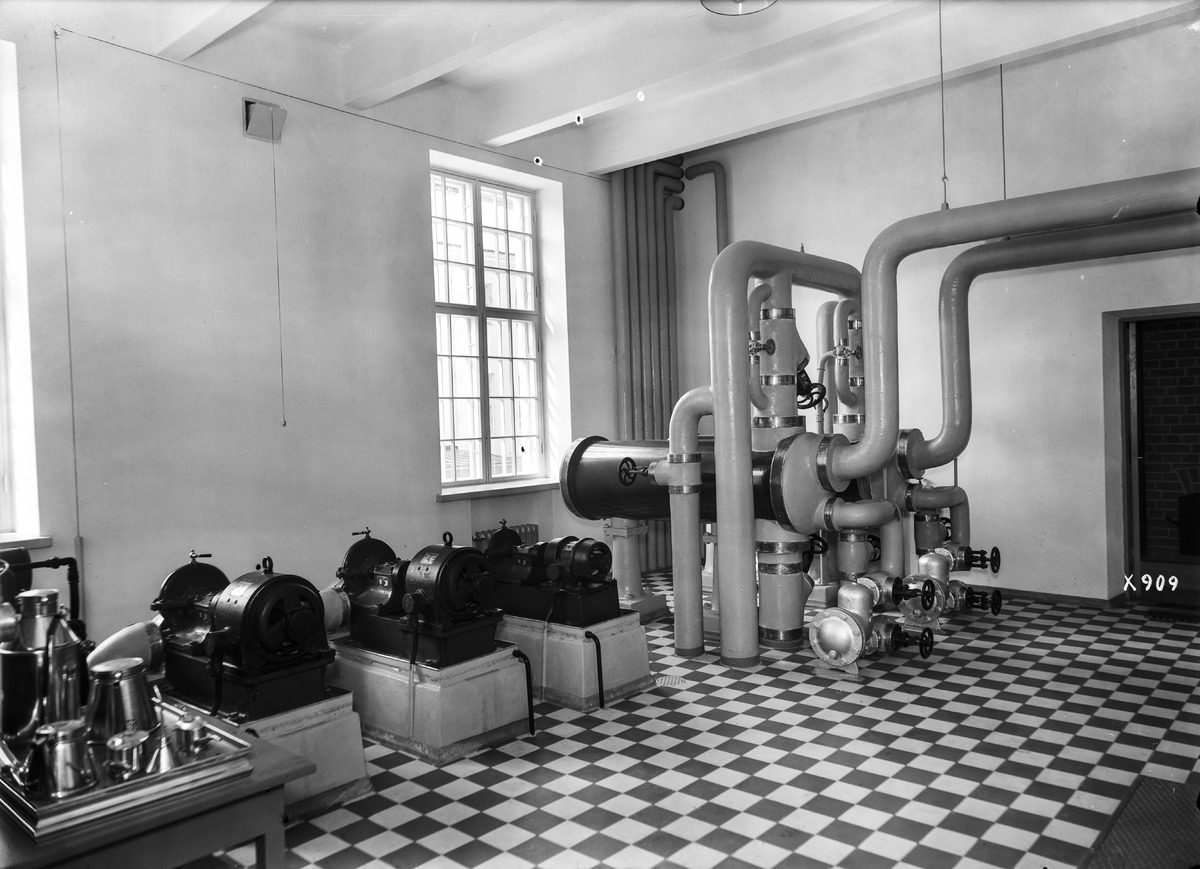
Oulun seudun piirimielisairaalan lämpökeskus
The heating plant of Oulu district mental hospital
sisällön kuvaus: Oulun seudun piirimielisairaalan lämpökeskuksen laitteistoa 4.9.1937. content description: Equipment of the heating plant of Oulu district mental hospital on September 4, 1937.
Vuosi: 1937
Paikka: Suomi, Oulu, Suomi, Pohjois-Pohjanmaa, Oulu
Aiheet: Oulun seudun piirimielisairaala; sisäkuva; koneet; laitteet; lämmitys; lämpökeskukset; mielisairaalat; psykiatriset sairaalat; machines; equipment; heating; heating plants; mental hospitals; psychiatric hospitals; asylums